2012–13 Yeovil Town F.C. season

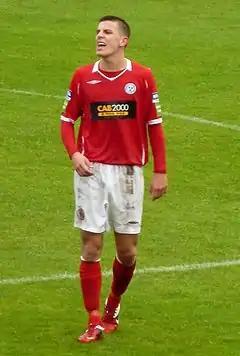
Irish midfielder Kevin Dawson joined the club from Shelbourne during the January transfer window.

The opening of the January transfer window saw Yeovil complete the free transfer of Irish midfielder Kevin Dawson on a contract until the end of the season from League of Ireland side Shelbourne, the signing came too late for Dawson to be permitted to feature in Yeovil's New Year's Day fixture against Leyton Orient. A brace from Paddy Madden and a goal for top scorer James Hayter led Yeovil to a 3–0 victory over Leyton Orient, the result saw Yeovil climb to 9th place in the League One table and to within three points of the play-off positions. Following the game the club confirmed the permanent signing of Carlisle United loanee Madden on two-and-a-half-year deal for an undisclosed fee following the completion of his highly successful loan spell scoring nine goals in sixteen appearances for "the Glovers". Yeovil completed their third signing of the transfer window with the addition of left sided midfielder Matthew Dolan on a one-month loan deal from Middlesbrough, but the day also saw the departure of left-back Curtis Haynes-Brown on a free transfer to Football Conference side Cambridge United on a free transfer, Haynes-Brown having only appeared in thirteen matches in eighteen months for Yeovil still had six months left to run on his contract. Prior to the Football League Trophy Southern Area semi-final tie against Leyton Orient, Yeovil confirmed that Fulham defender Dan Burn had extended his youth loan until the end of the season with an agreement for a further extension should Yeovil be involved in the play-offs. With the club funding free transport for away fans to travel to Leyton Orient for the Football League Trophy area semi-final the game saw Yeovil supported by 815 travelling fans for the trip to London, but the match ended in disappointment for the away side with a late Dave Mooney header condemning Yeovil to defeat despite having a man advantage for the last fifteen minutes. On 12 January, Yeovil recorded their first victory over Sheffield United, courtesy of a brace from Paddy Madden on his permanent debut for the club. The 2–0 victory at Bramall Lane saw Yeovil climb to eighth in the league table and to within a point of the play-off positions. Impressive performances from midfielders Kevin Dawson and Matthew Dolan on their league debuts at Sheffield United and in recognition of Paddy Madden's brace all three were included in the League One Team of the Week. On 17 January, Yeovil confirmed the signing of versatile defender/midfielder and former loanee Joe Edwards, from Bristol City on an 18-month contract for an undisclosed fee. Edwards's permanent debut was delayed due to Yeovil's league game against Preston North End, on 19 January, being postponed due to health and safety problems in the area surrounding the stadium because of heavy snowfall in the Yeovil area. On 25 January, out of favour striker Reuben Reid joined his former club Football League Two side Plymouth Argyle on loan for an initial month. Later that day out of favour winger Keanu Marsh-Brown also left the club having his contract cancelled by mutual consent, having not featured in the club's matchday squads since Boxing Day. On 28 January, Yeovil made their fifth signing of the transfer window with Crystal Palace striker Kwesi Appiah joining the club on a month's loan. Yeovil ended their extended break from match action due to postponements with a crucial 2–1 victory over play-off chasers Milton Keynes Dons, on 29 January. A third consecutive brace from Paddy Madden saw the Glovers to victory over the 10-man Dons. The result saw Yeovil end the month in seventh place just one position and three points outside the play-offs, the month seeing them win all three of their league matches and top scorer Paddy Madden scoring six goals in just three appearances. Despite a 100% winning record in the league manager Gary Johnson being lost out in the race for Manager of the Month to Walsall manager Dean Smith, but striker Paddy Madden's six goals were enough to secure him the Player of the Month award.